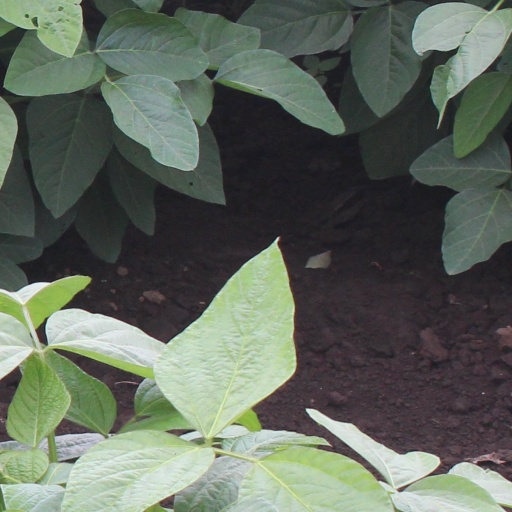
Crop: soybean